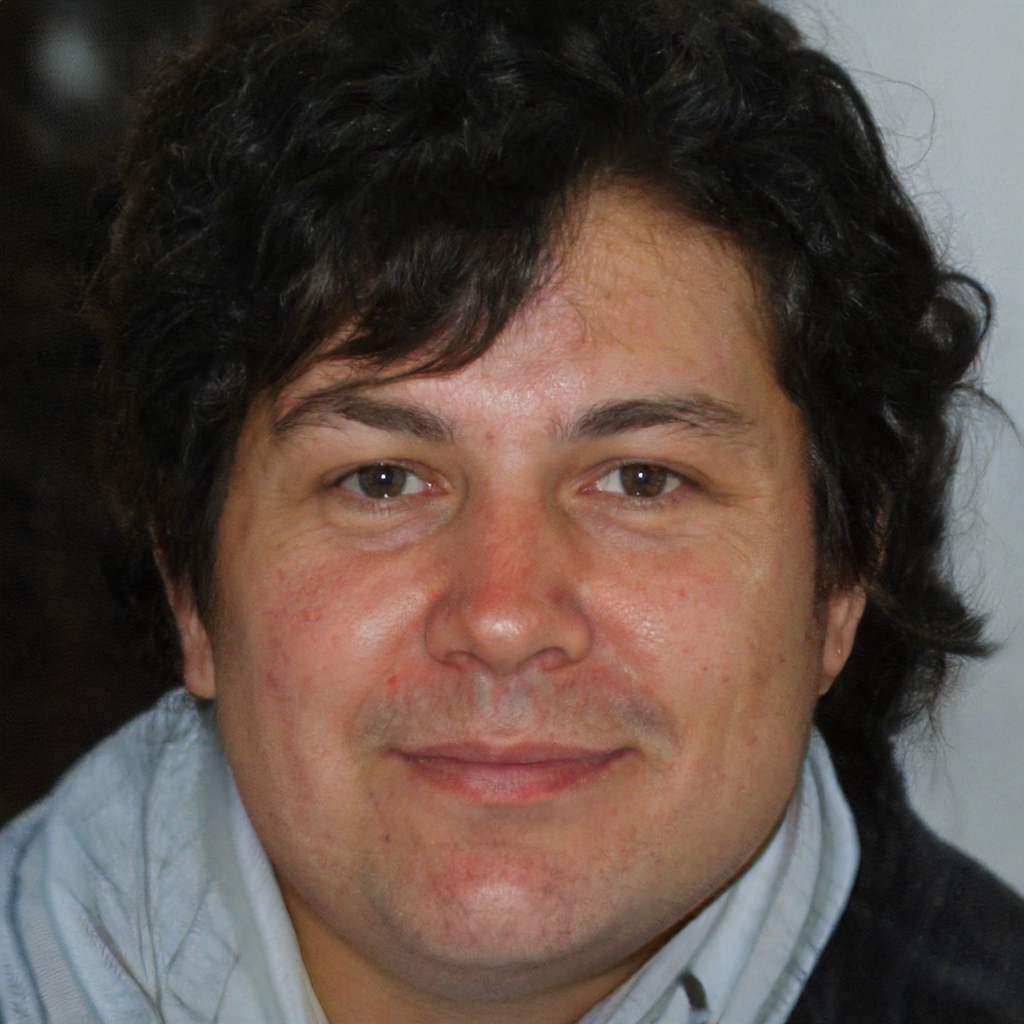
Label: Colored